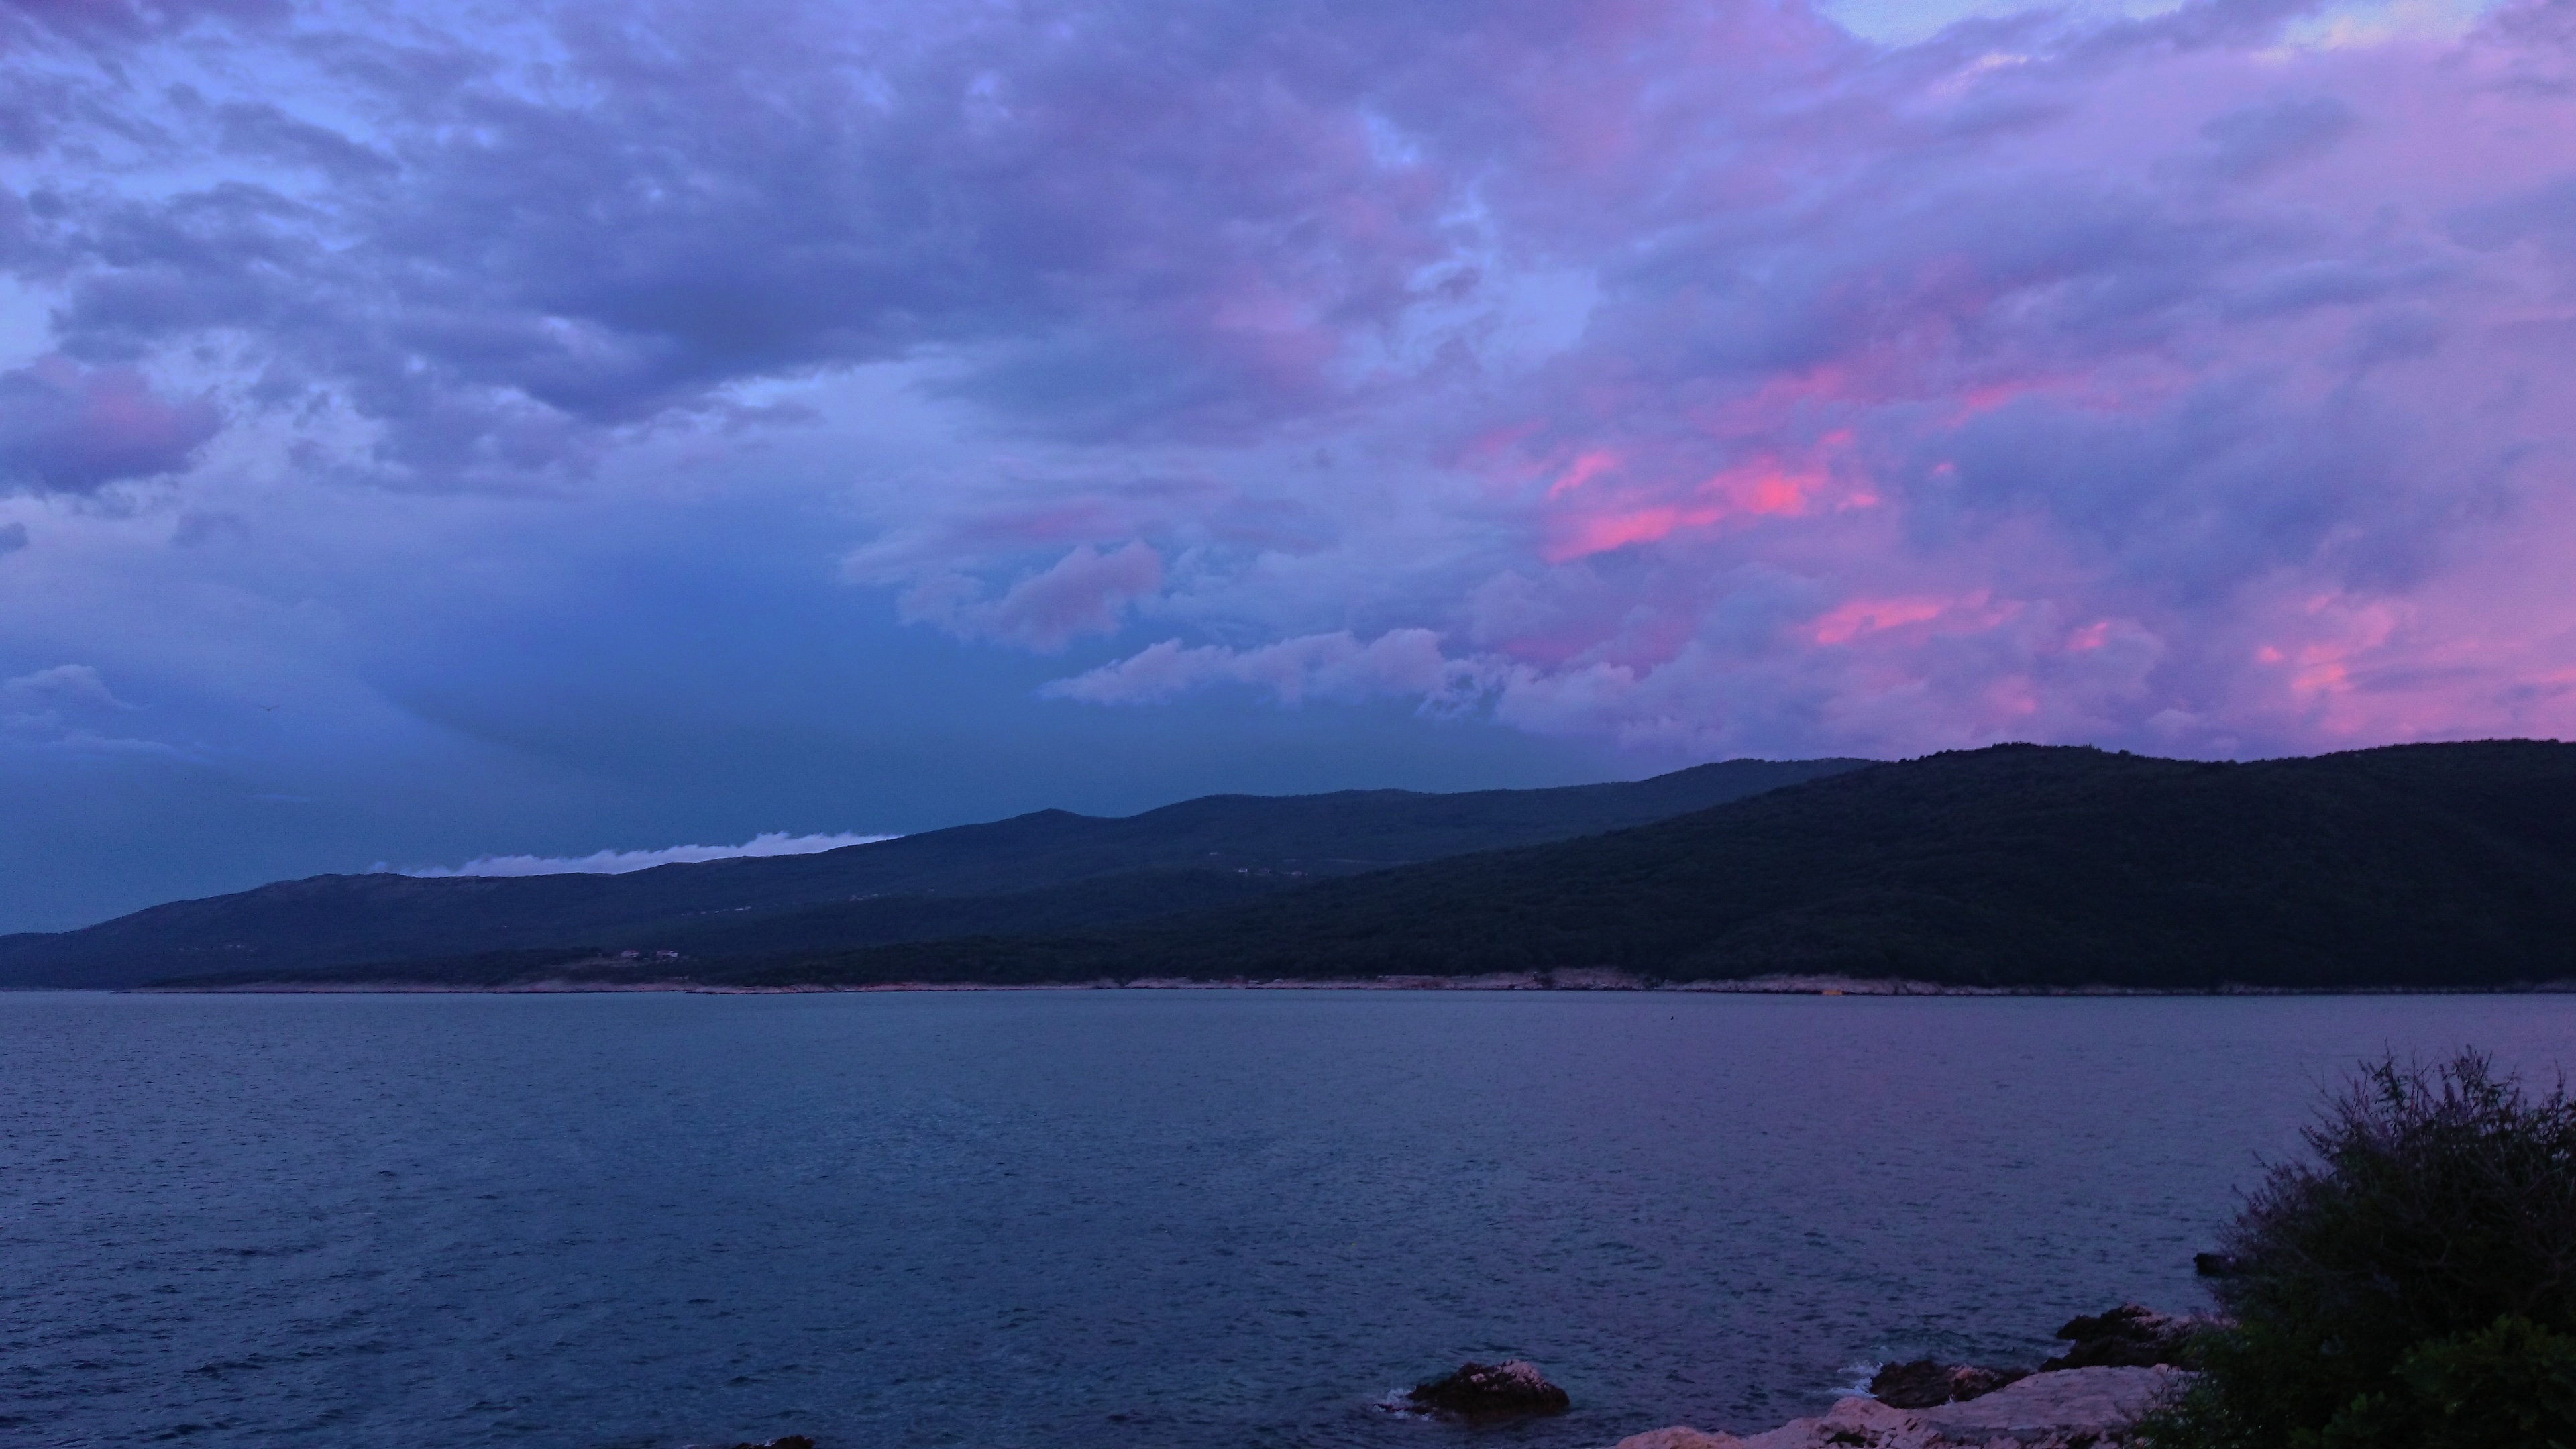
sea, coast, horizon, mountain, cloud, sky, sunrise, sunset, morning, lake, dawn, dusk, evening, reflection, weather, bay, lighting, clouds, thunderstorm, gloomy, dramatic sky, maritime, mood, loch, forward, weather mood, atmospheric phenomenon